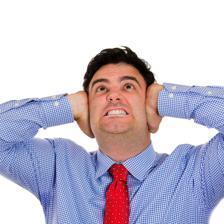
Image emotion (VAD): valence: -0.6, arousal: 0.2, dominance: -0.4
Candidate emotion words:
grateful — valence: 0.916, arousal: -0.294, dominance: 0.12
caring — valence: 0.27, arousal: -0.062, dominance: 0.0
friendly — valence: 0.834, arousal: -0.204, dominance: 0.196
hungry — valence: -0.834, arousal: 0.38, dominance: -0.492
Best matching emotion: hungry